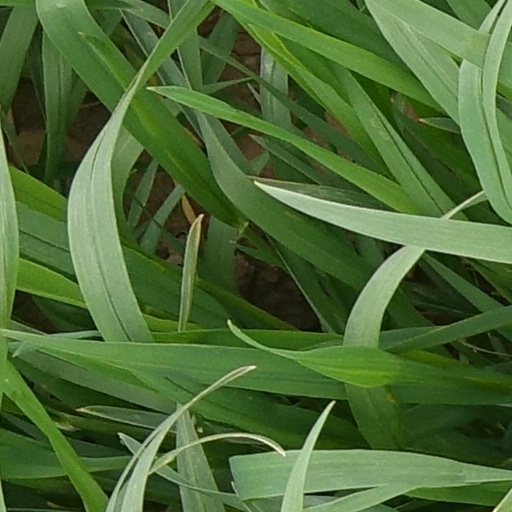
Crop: wheat